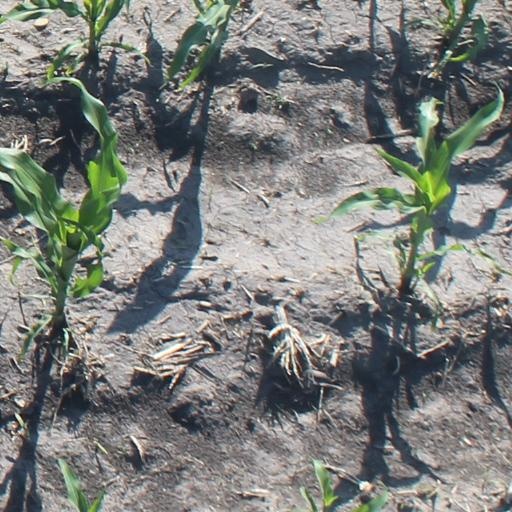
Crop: maize; corn